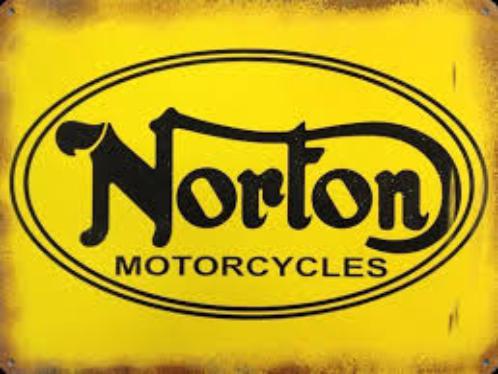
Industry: Necessities